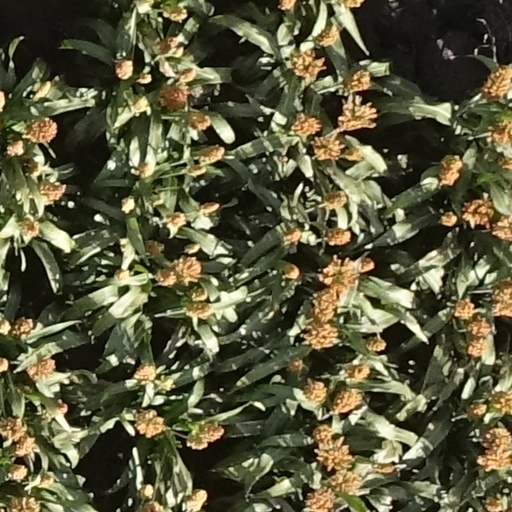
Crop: sorghum